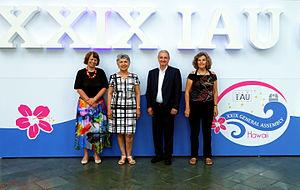
L’Union astronomique internationale est une association internationale non gouvernementale regroupant des astronomes professionnels à partir du niveau doctorat actifs dans la recherche professionnelle et dans l'éducation en astronomie. Son objectif est de coordonner les travaux des astronomes à travers le monde. Elle agit comme l'autorité reconnue internationalement pour la dénomination des corps célestes et des caractéristiques de surface de ces derniers.
La 29ᵉ assemblée générale de l'Union astronomique internationale s'est tenue du 3 au 14 août 2015 à Honolulu, capitale de l'État d'Hawaï, aux États-Unis.